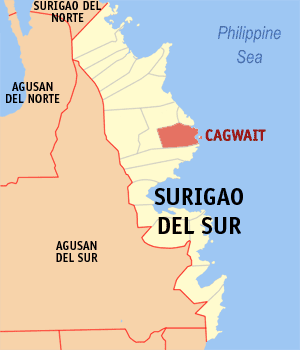
Cagwait est une localité de la province du Surigao du Sud, aux Philippines. En 2015, elle compte 20 384 habitants.